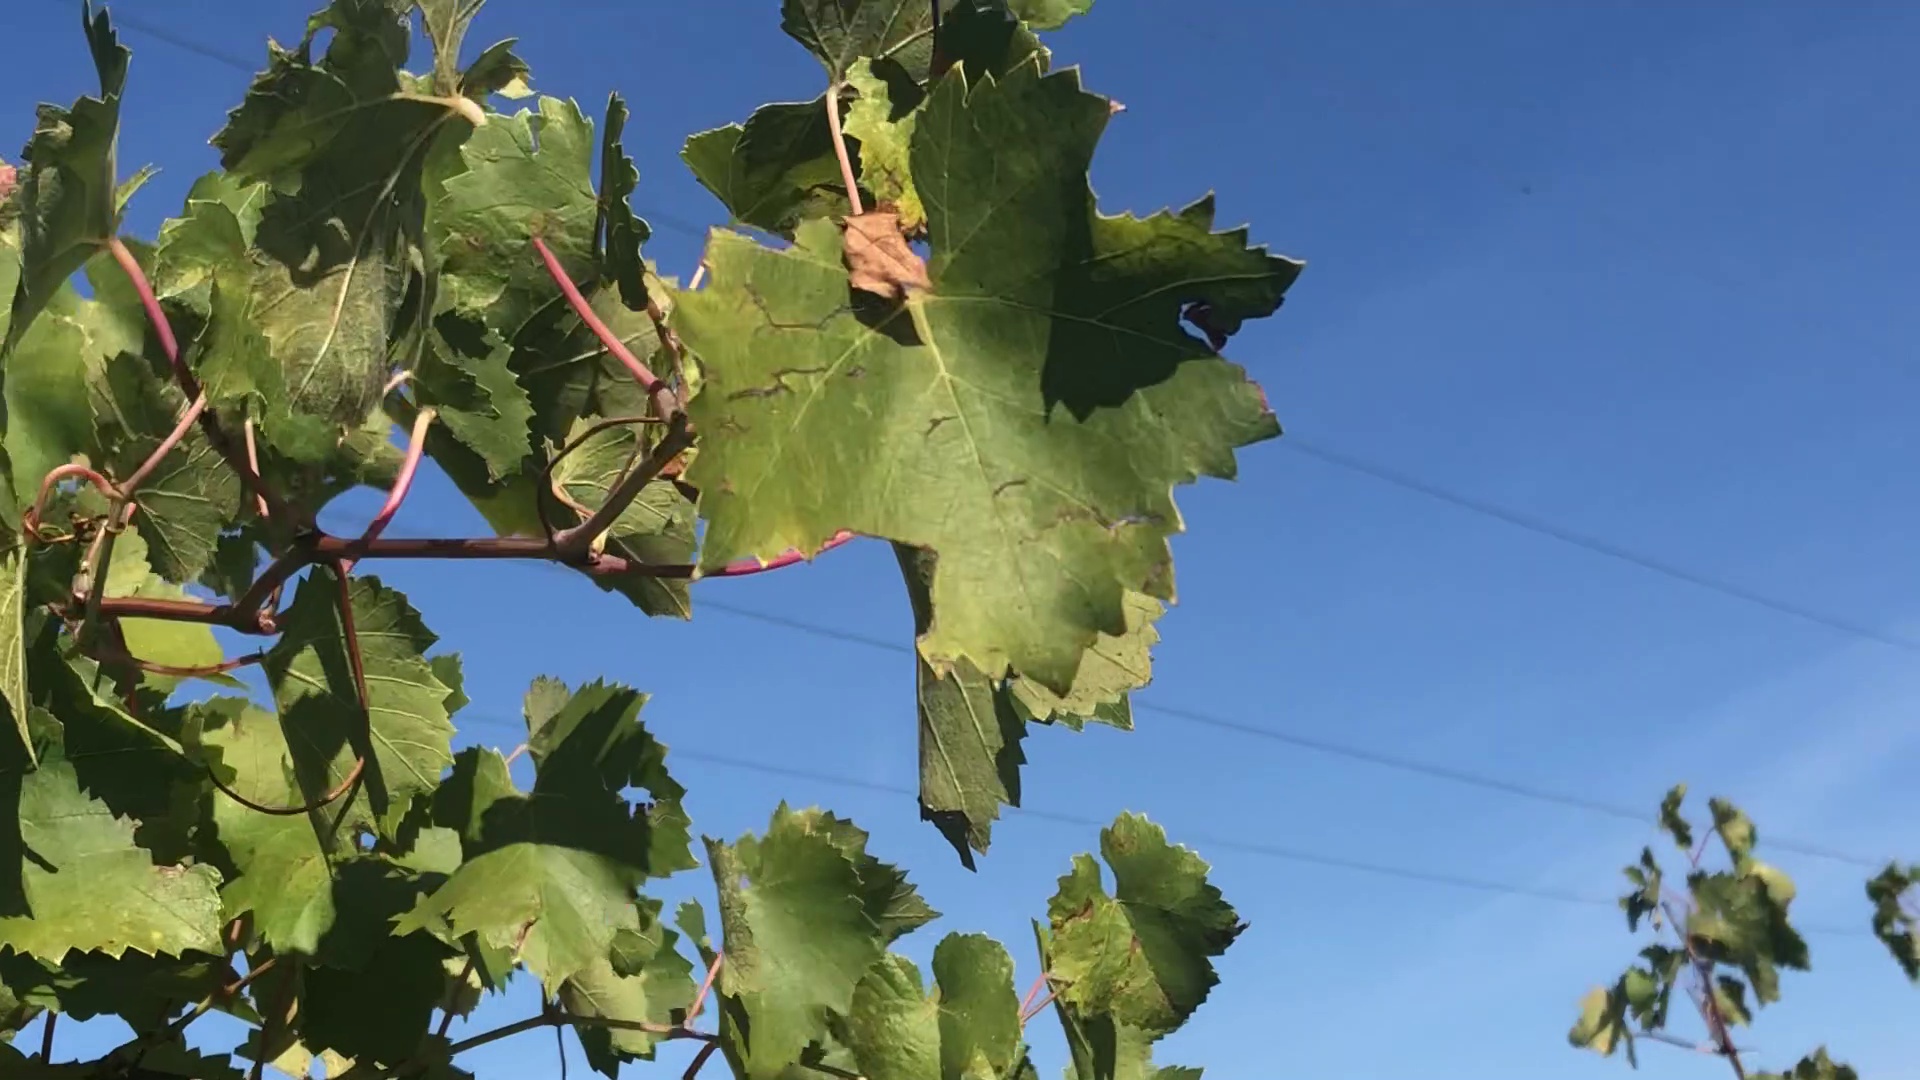
Label: healthy